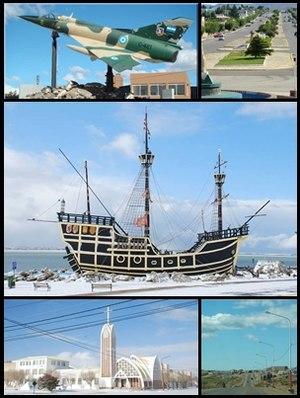
Puerto San Julián est une ville de la province de Santa Cruz, en Argentine, et le chef-lieu du département de Magallanes. Elle est située en Patagonie, au bord de la baie San Julián, à 279 km au nord-est de Río Gallegos, la capitale de la province. Sa population s'élevait à 6 152 habitants en 2001.